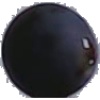
Label: blue_grape